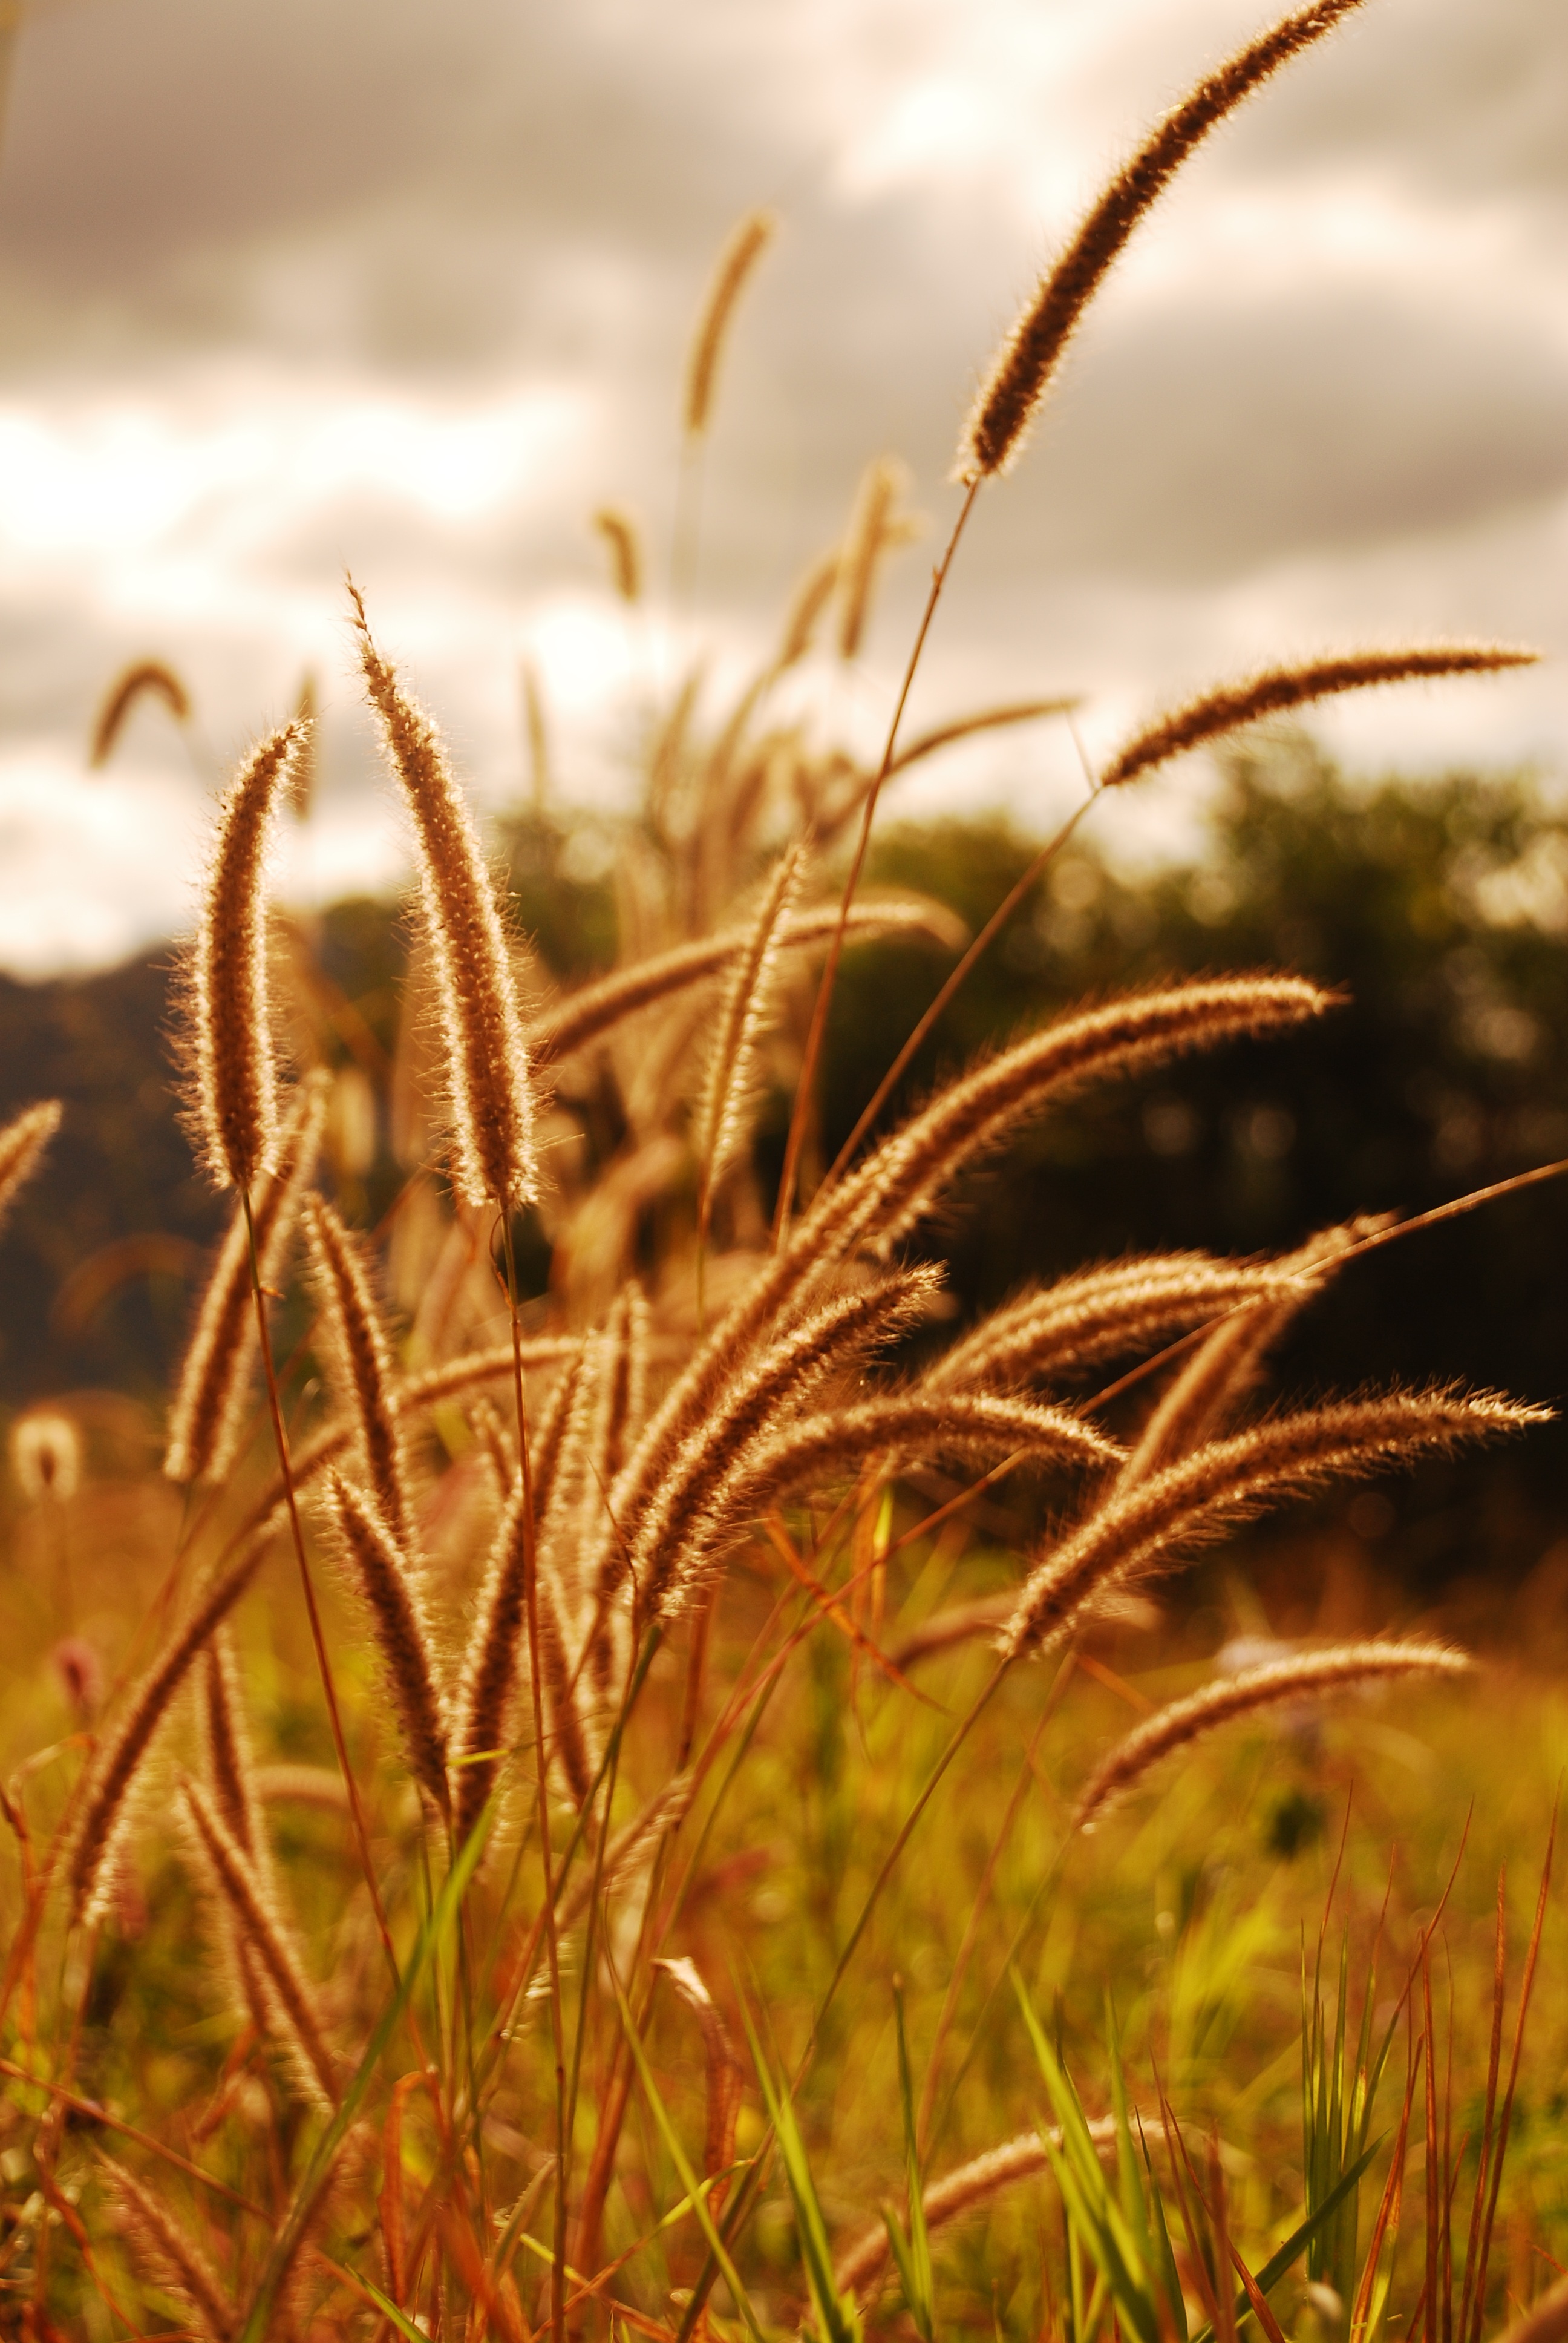
nature, grass, branch, plant, field, meadow, wheat, prairie, sunlight, morning, leaf, flower, summer, dry, evening, food, crop, autumn, soil, agriculture, flora, close up, grassland, macro photography, flowering plant, grass family, plant stem, land plant, phragmites